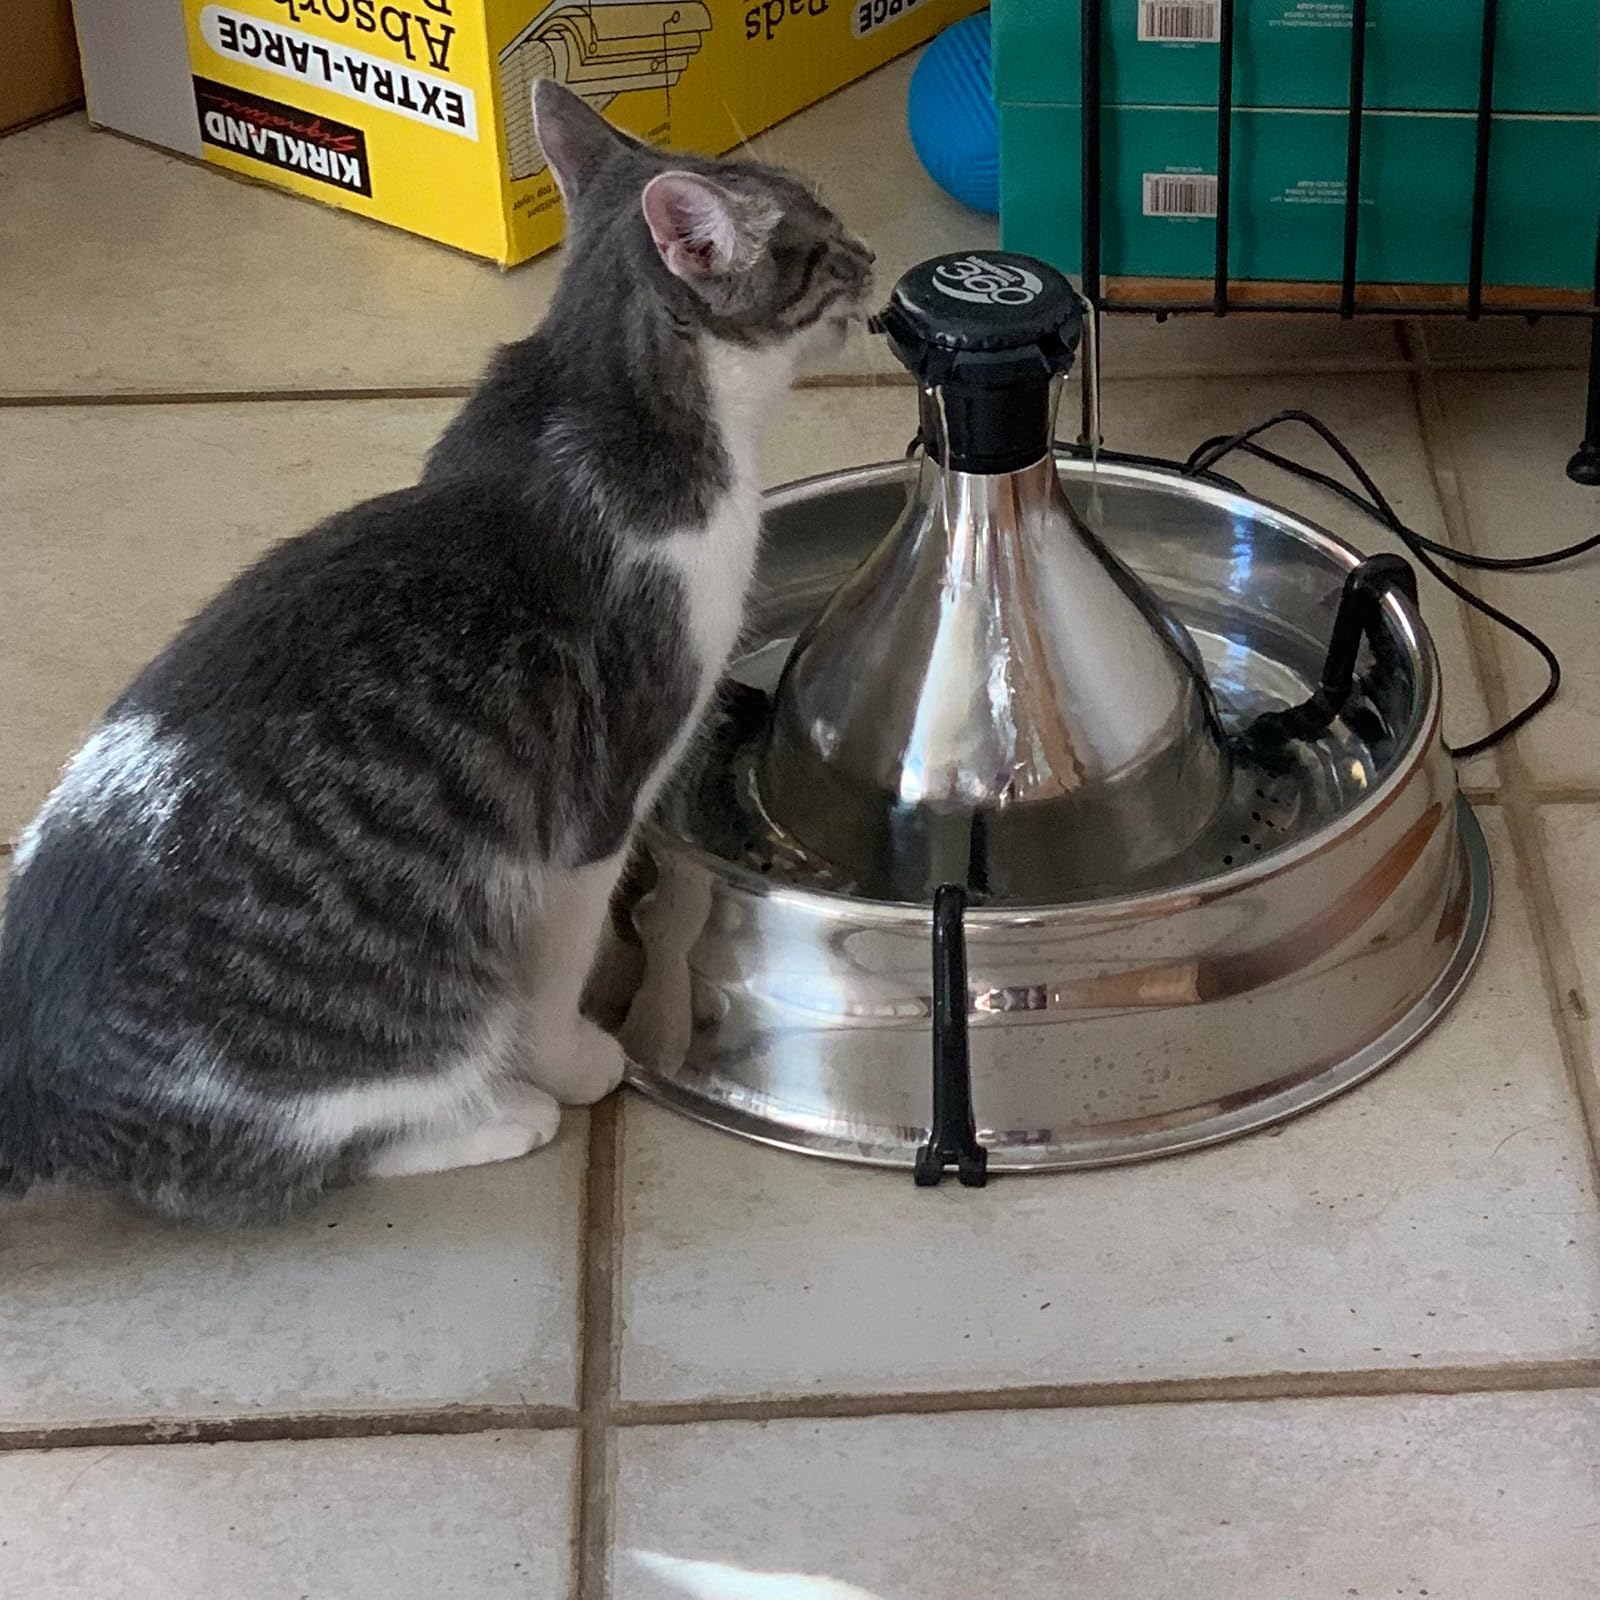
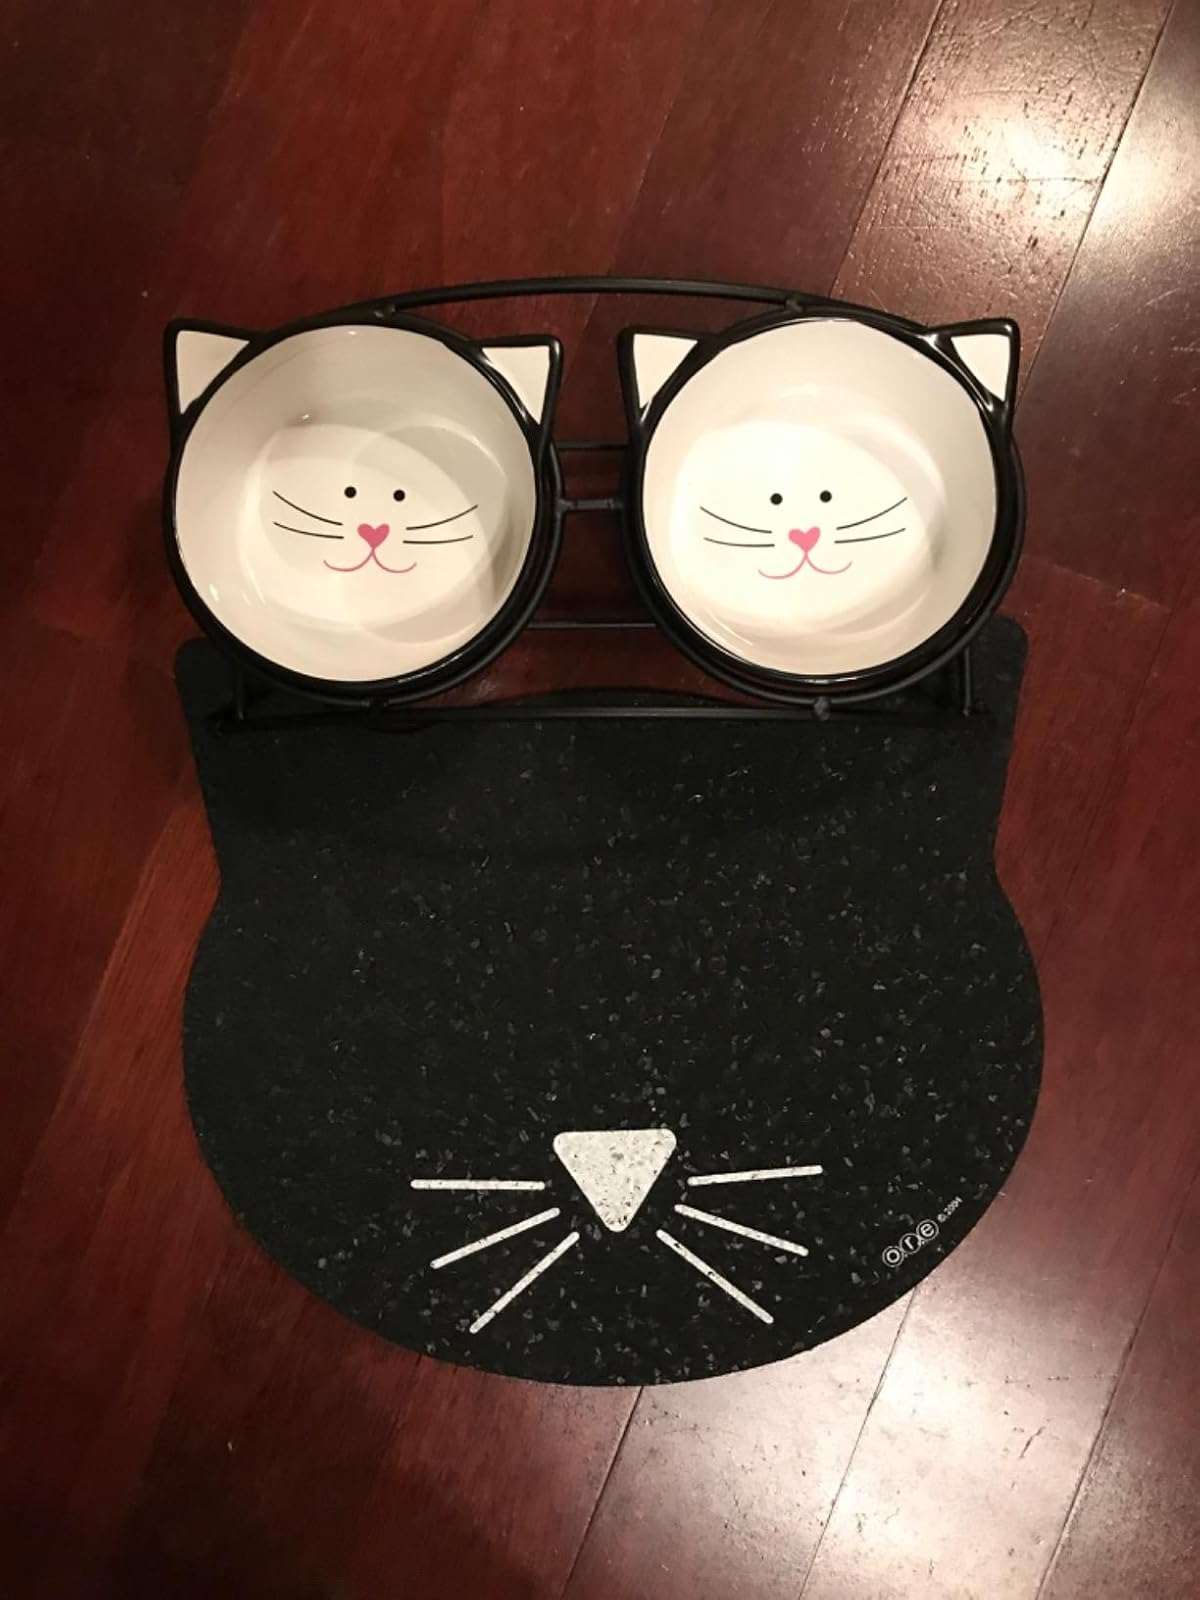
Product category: items_bowl
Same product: no